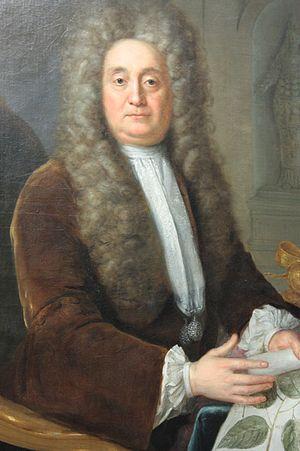
Sloane Square est une place de la ville de Londres.
Sloane Street est une rue de Londres.